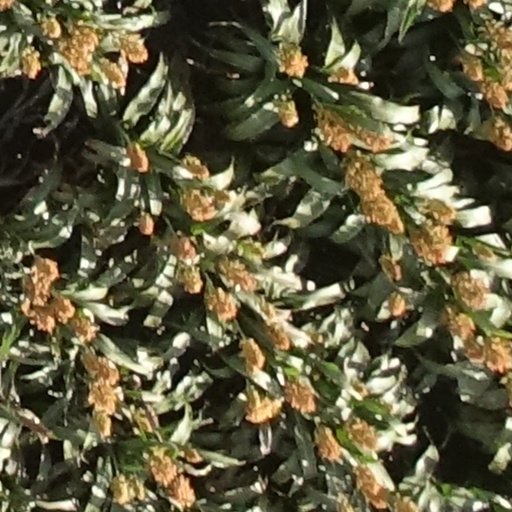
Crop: sorghum